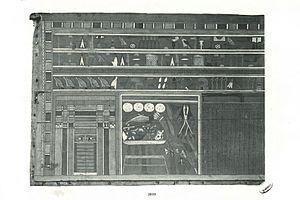
Ouahkarê Khety était un roi héracléopolitain de la IXᵉ ou de la Xᵉ dynastie, pendant la Première Période intermédiaire. Il régnait à partir d’Héracléopolis en Haute-Égypte.